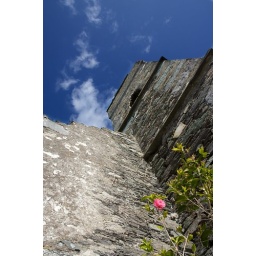
A splash of colour against the stone and the blue sky.